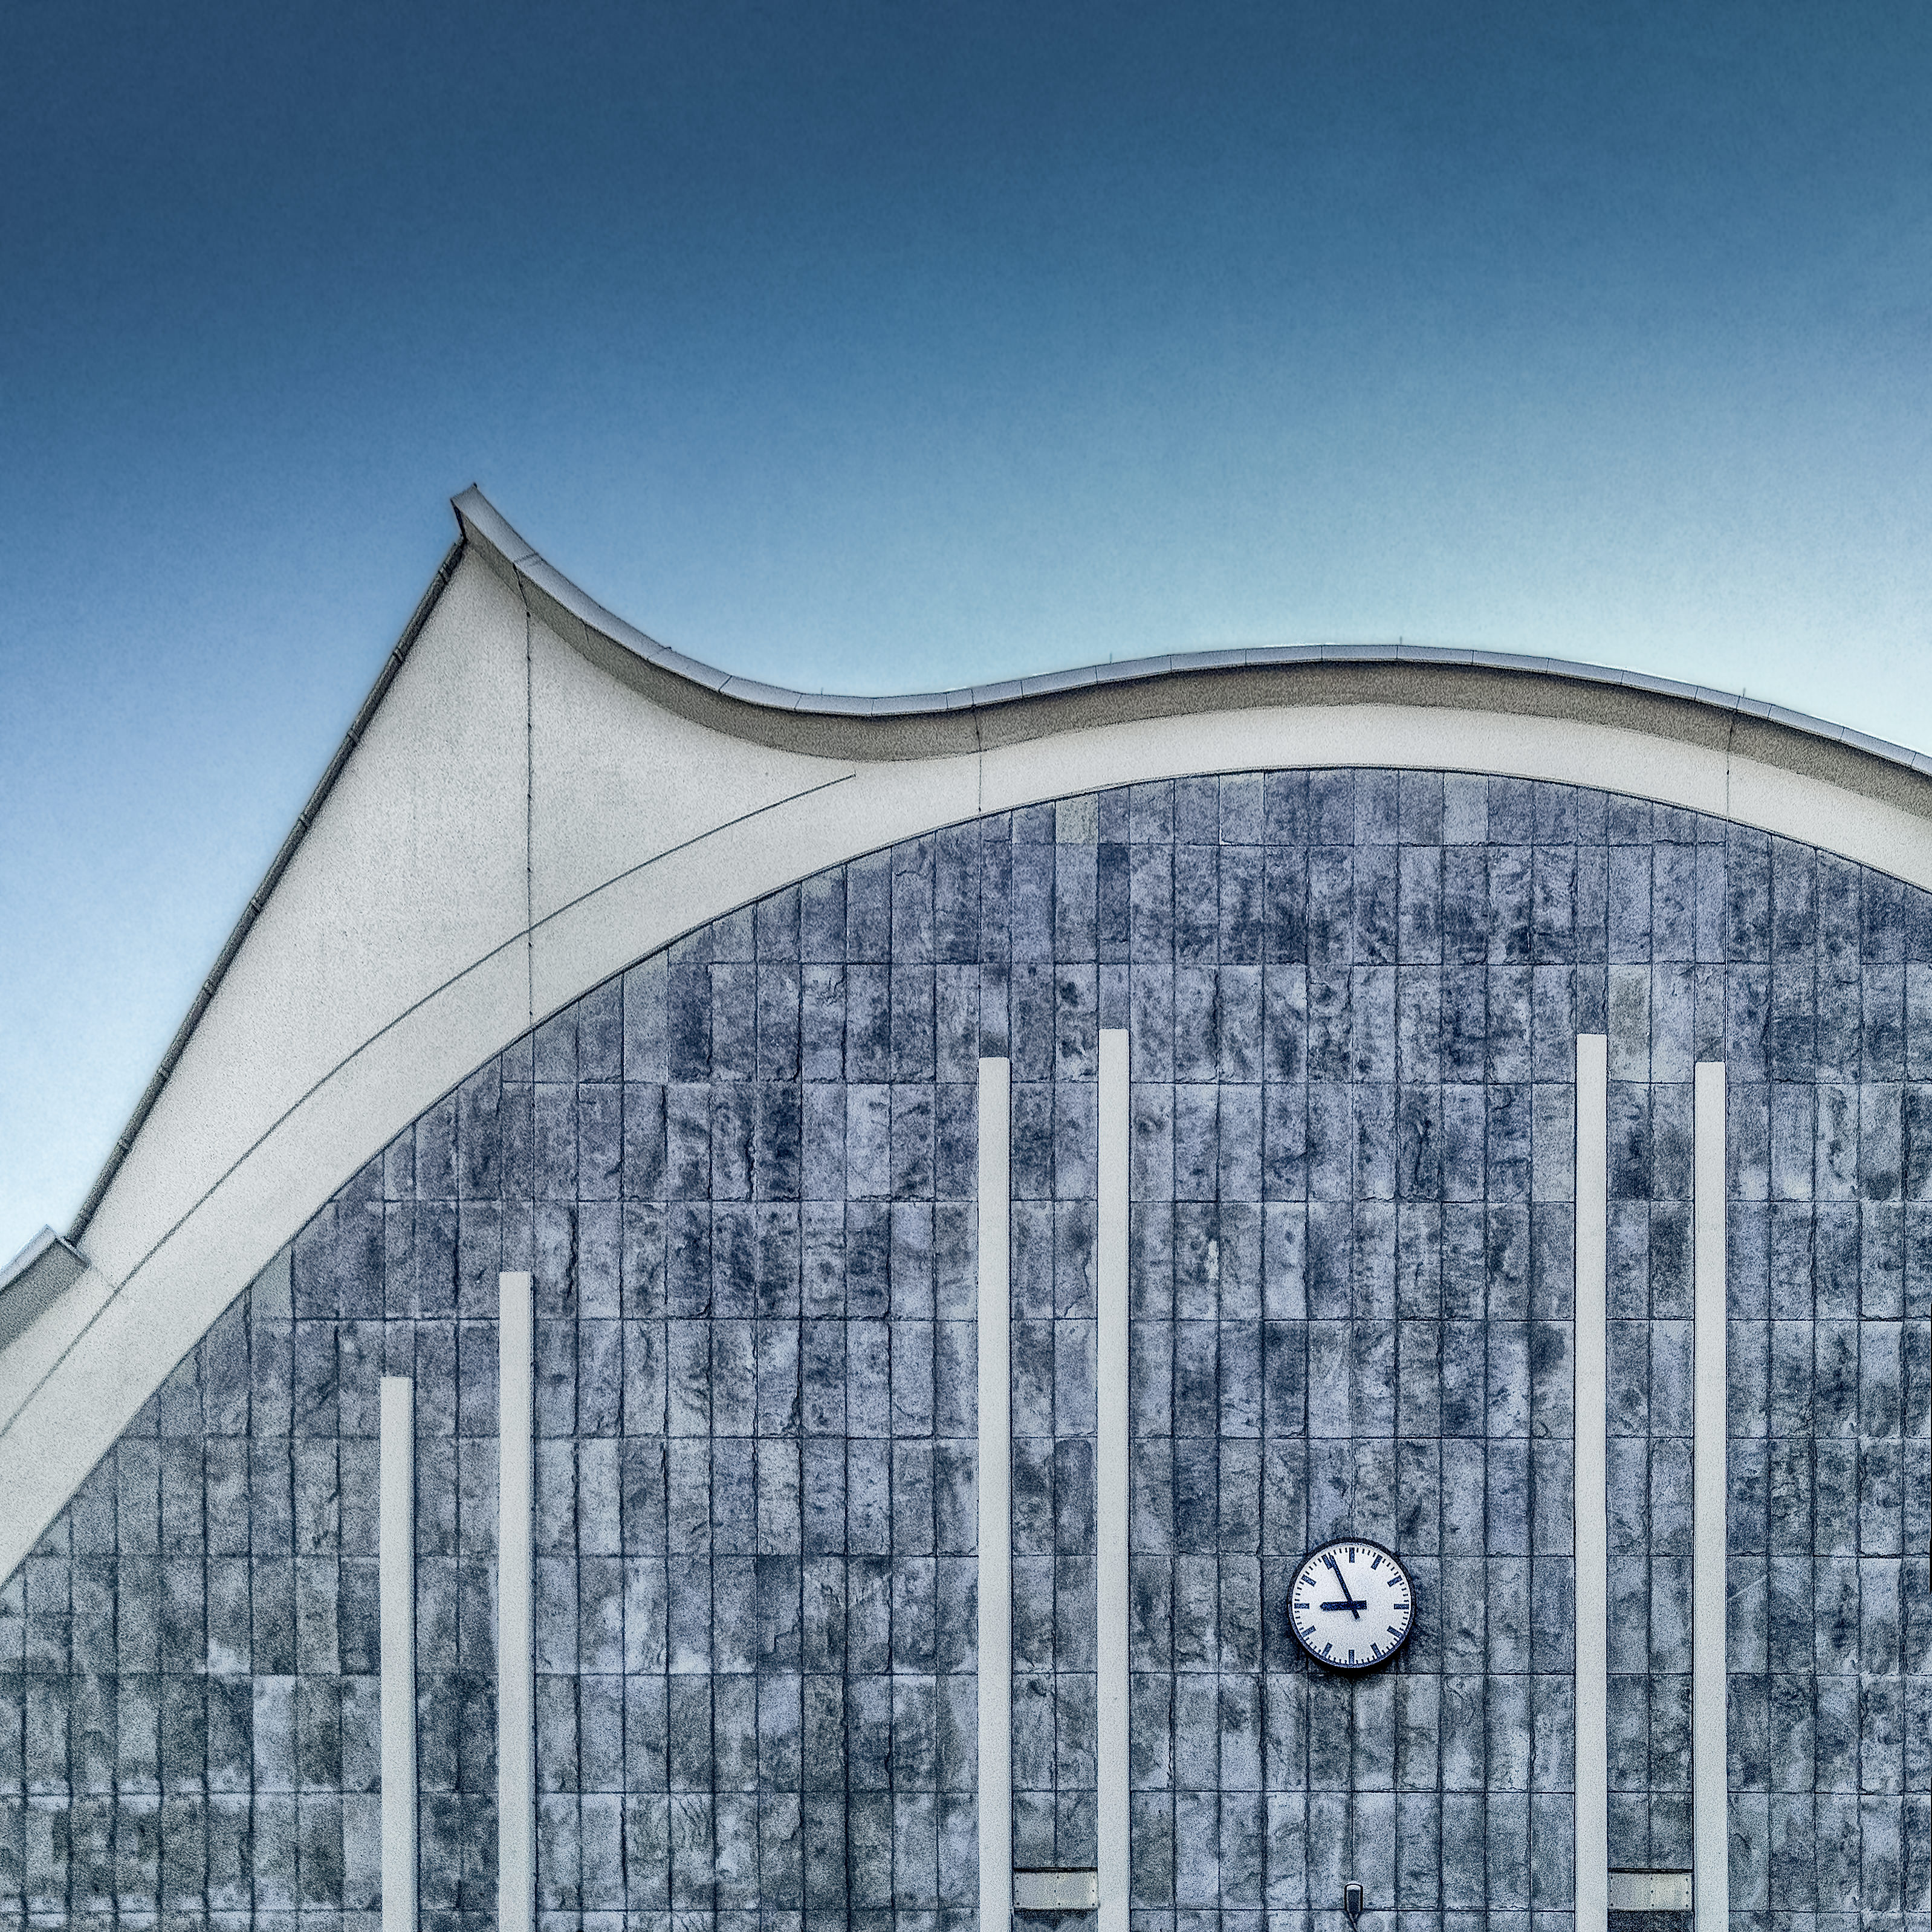
architecture, structure, clock, building, wall, arch, line, landmark, facade, stadium, wall clock, symmetry, dome